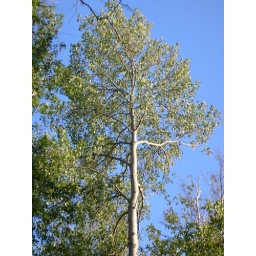
I liked the green leaves against the really blue sky.